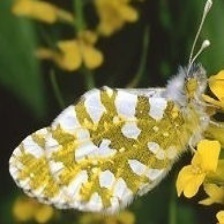
Species: EASTERN DAPPLE WHITE
Butterfly family (ImageNet category): cabbage_butterfly